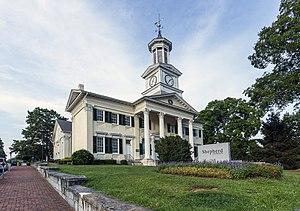
McMurran Hall, université Shepherd, Shepherdstown, Virginie occidentale, États-Unis
L'université Shepherd est une université américaine située à Shepherdstown, dans l'État de Virginie-Occidentale.